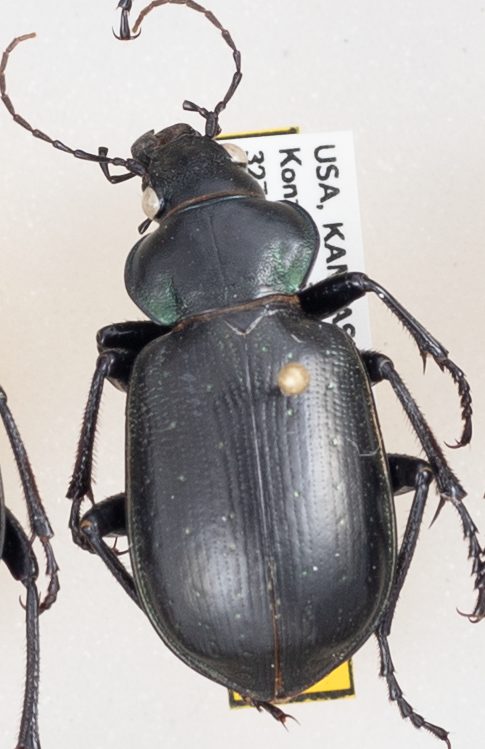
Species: Calosoma affine
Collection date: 2019-08-28
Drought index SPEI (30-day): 2.09
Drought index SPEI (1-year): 1.69
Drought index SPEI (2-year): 0.8